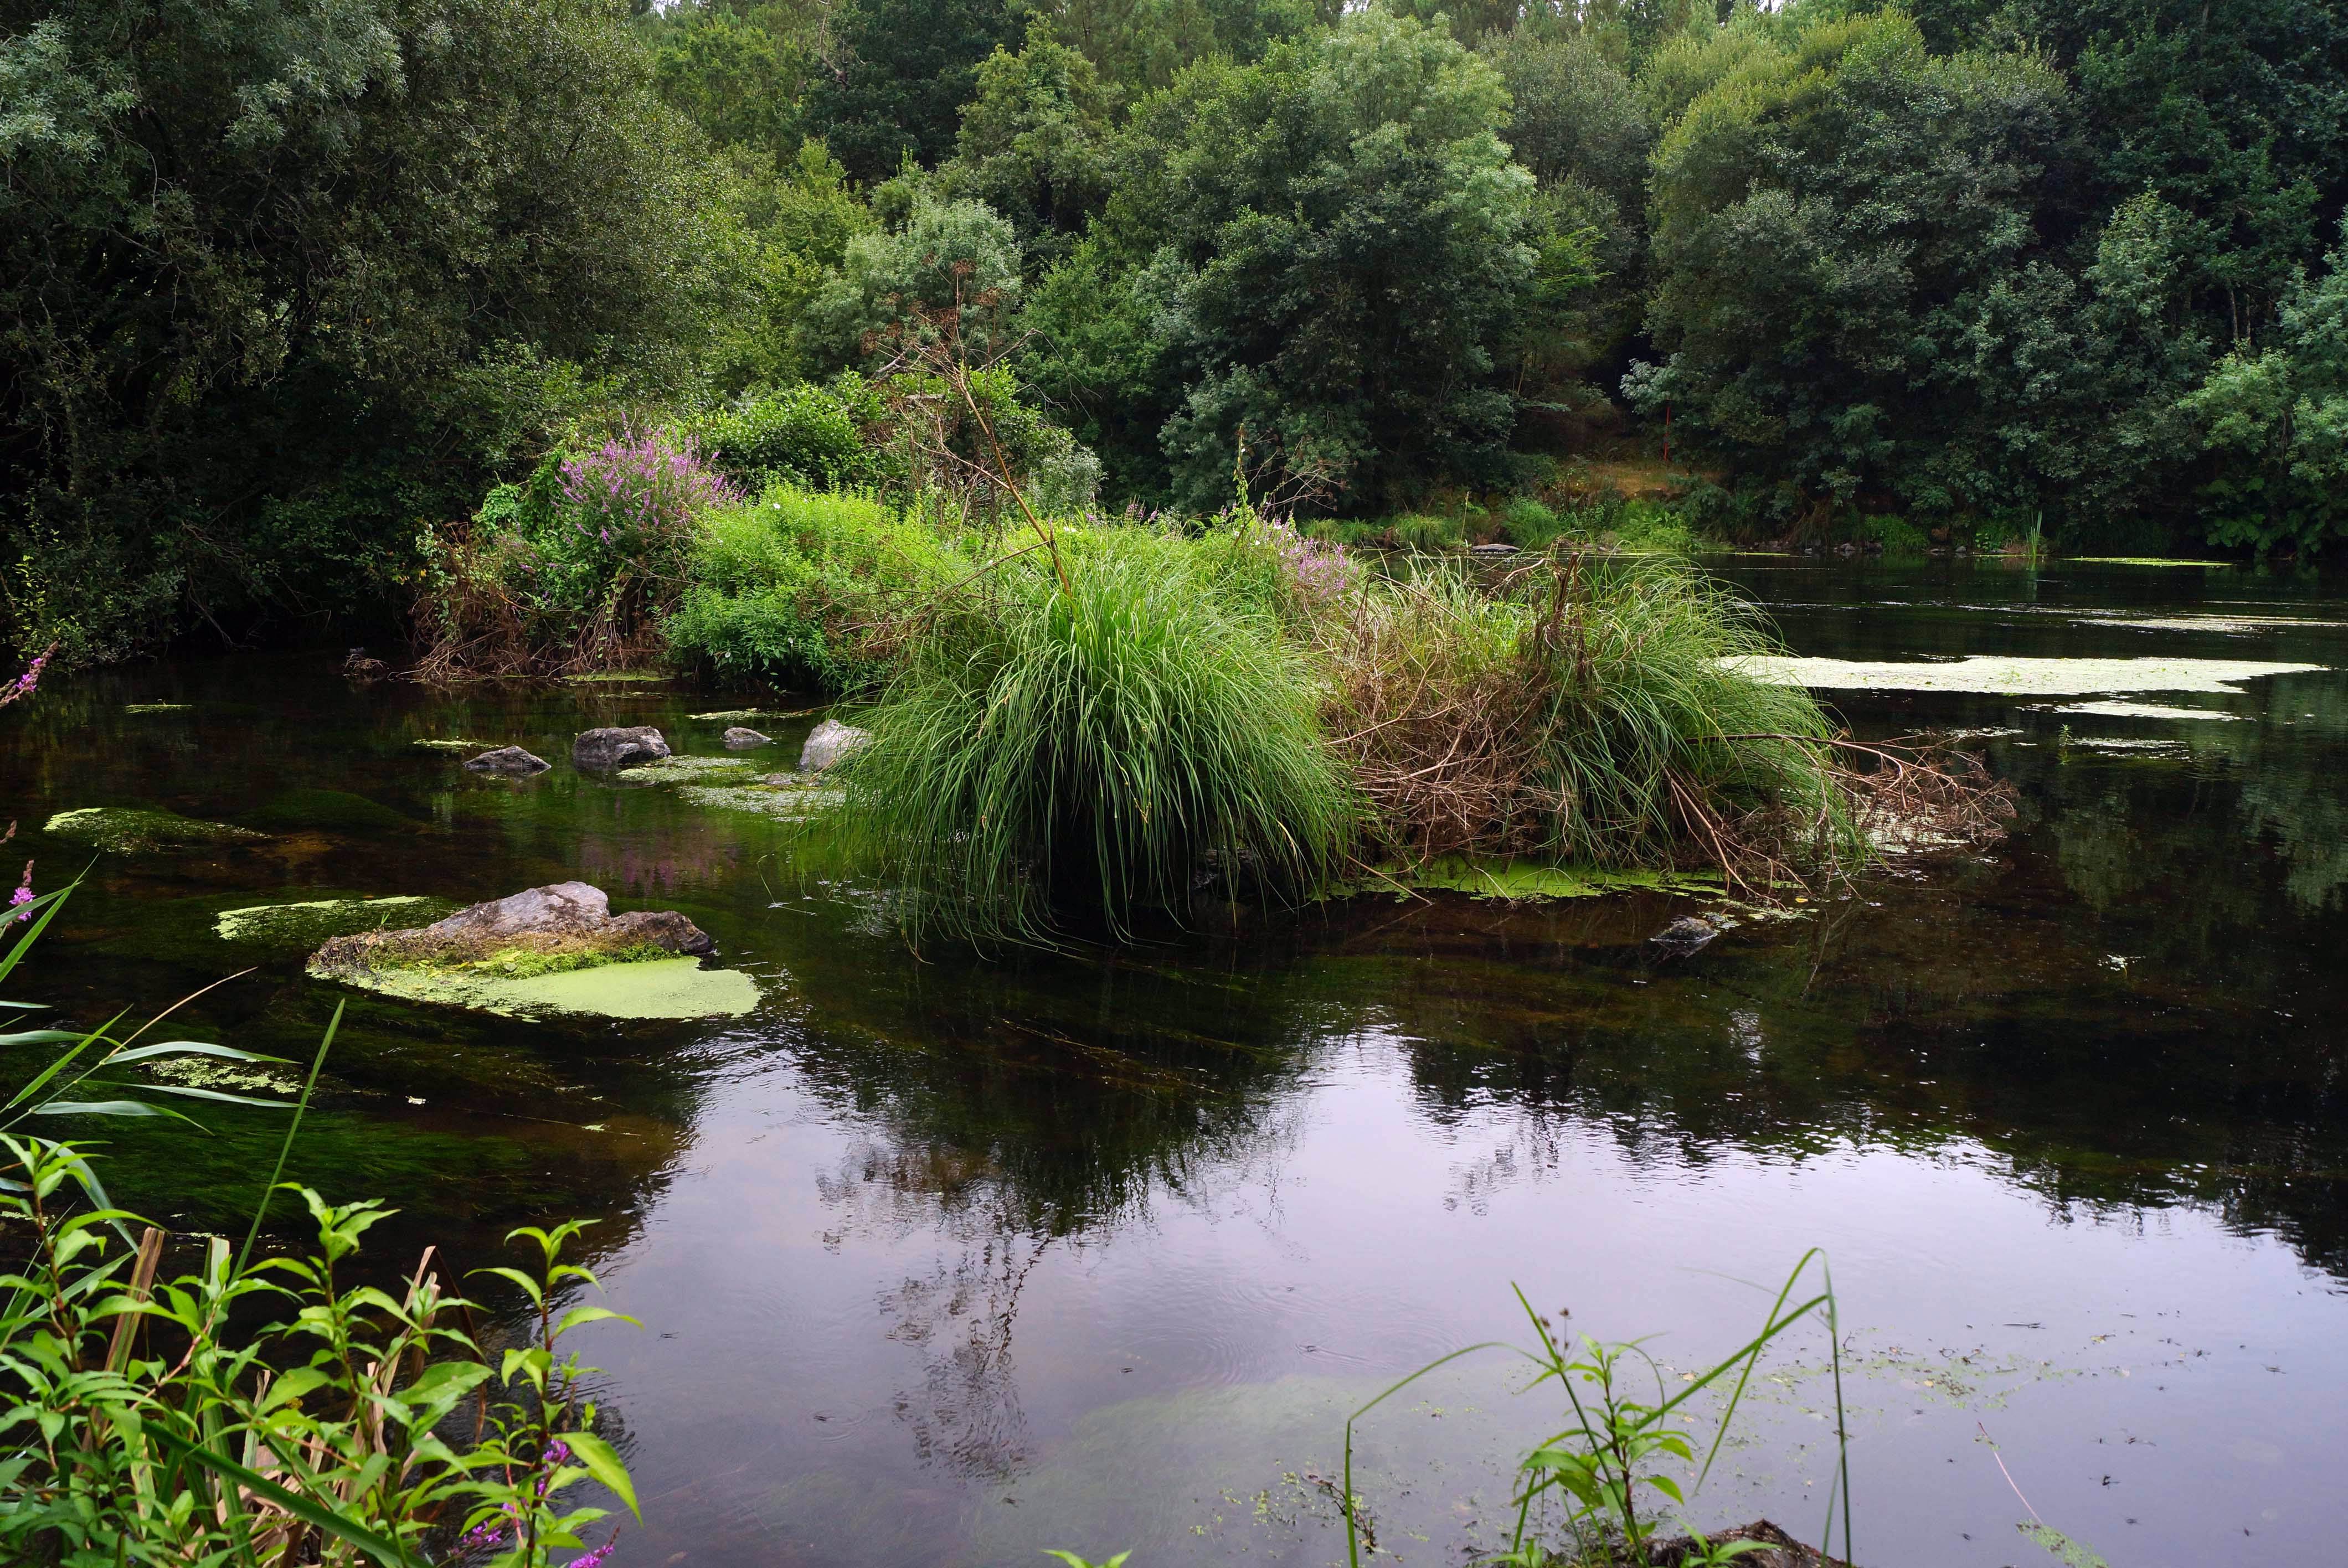
landscape, water, forest, creek, swamp, river, photo, pond, stream, reflection, jungle, botany, garden, waterway, body of water, spain, vegetation, wetland, galicia, paisajes, woodland, habitat, a77, ecosystem, watercourse, espana, g, ggl1, gaby1, xovesphoto, xelodegalicia, sonya77v, sonyslta77v, pontevea, gabrielcoru a, acoru a, nature reserve, fish pond, natural environment, bayou, riparian forest